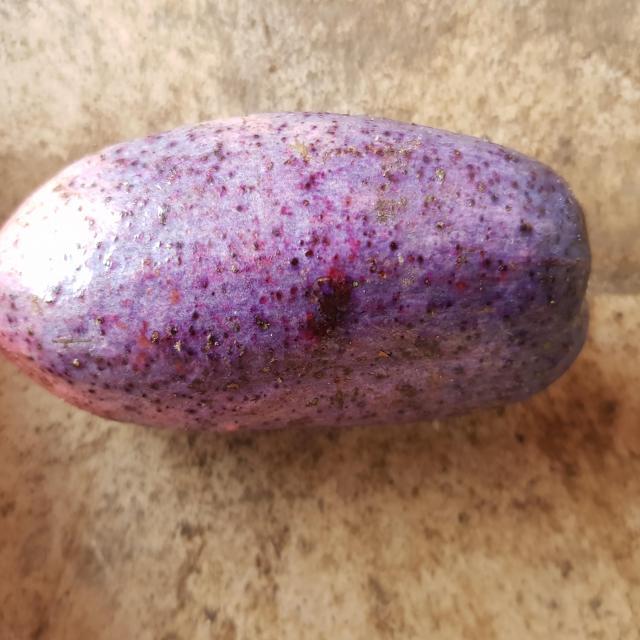
Plum grade: unaffected